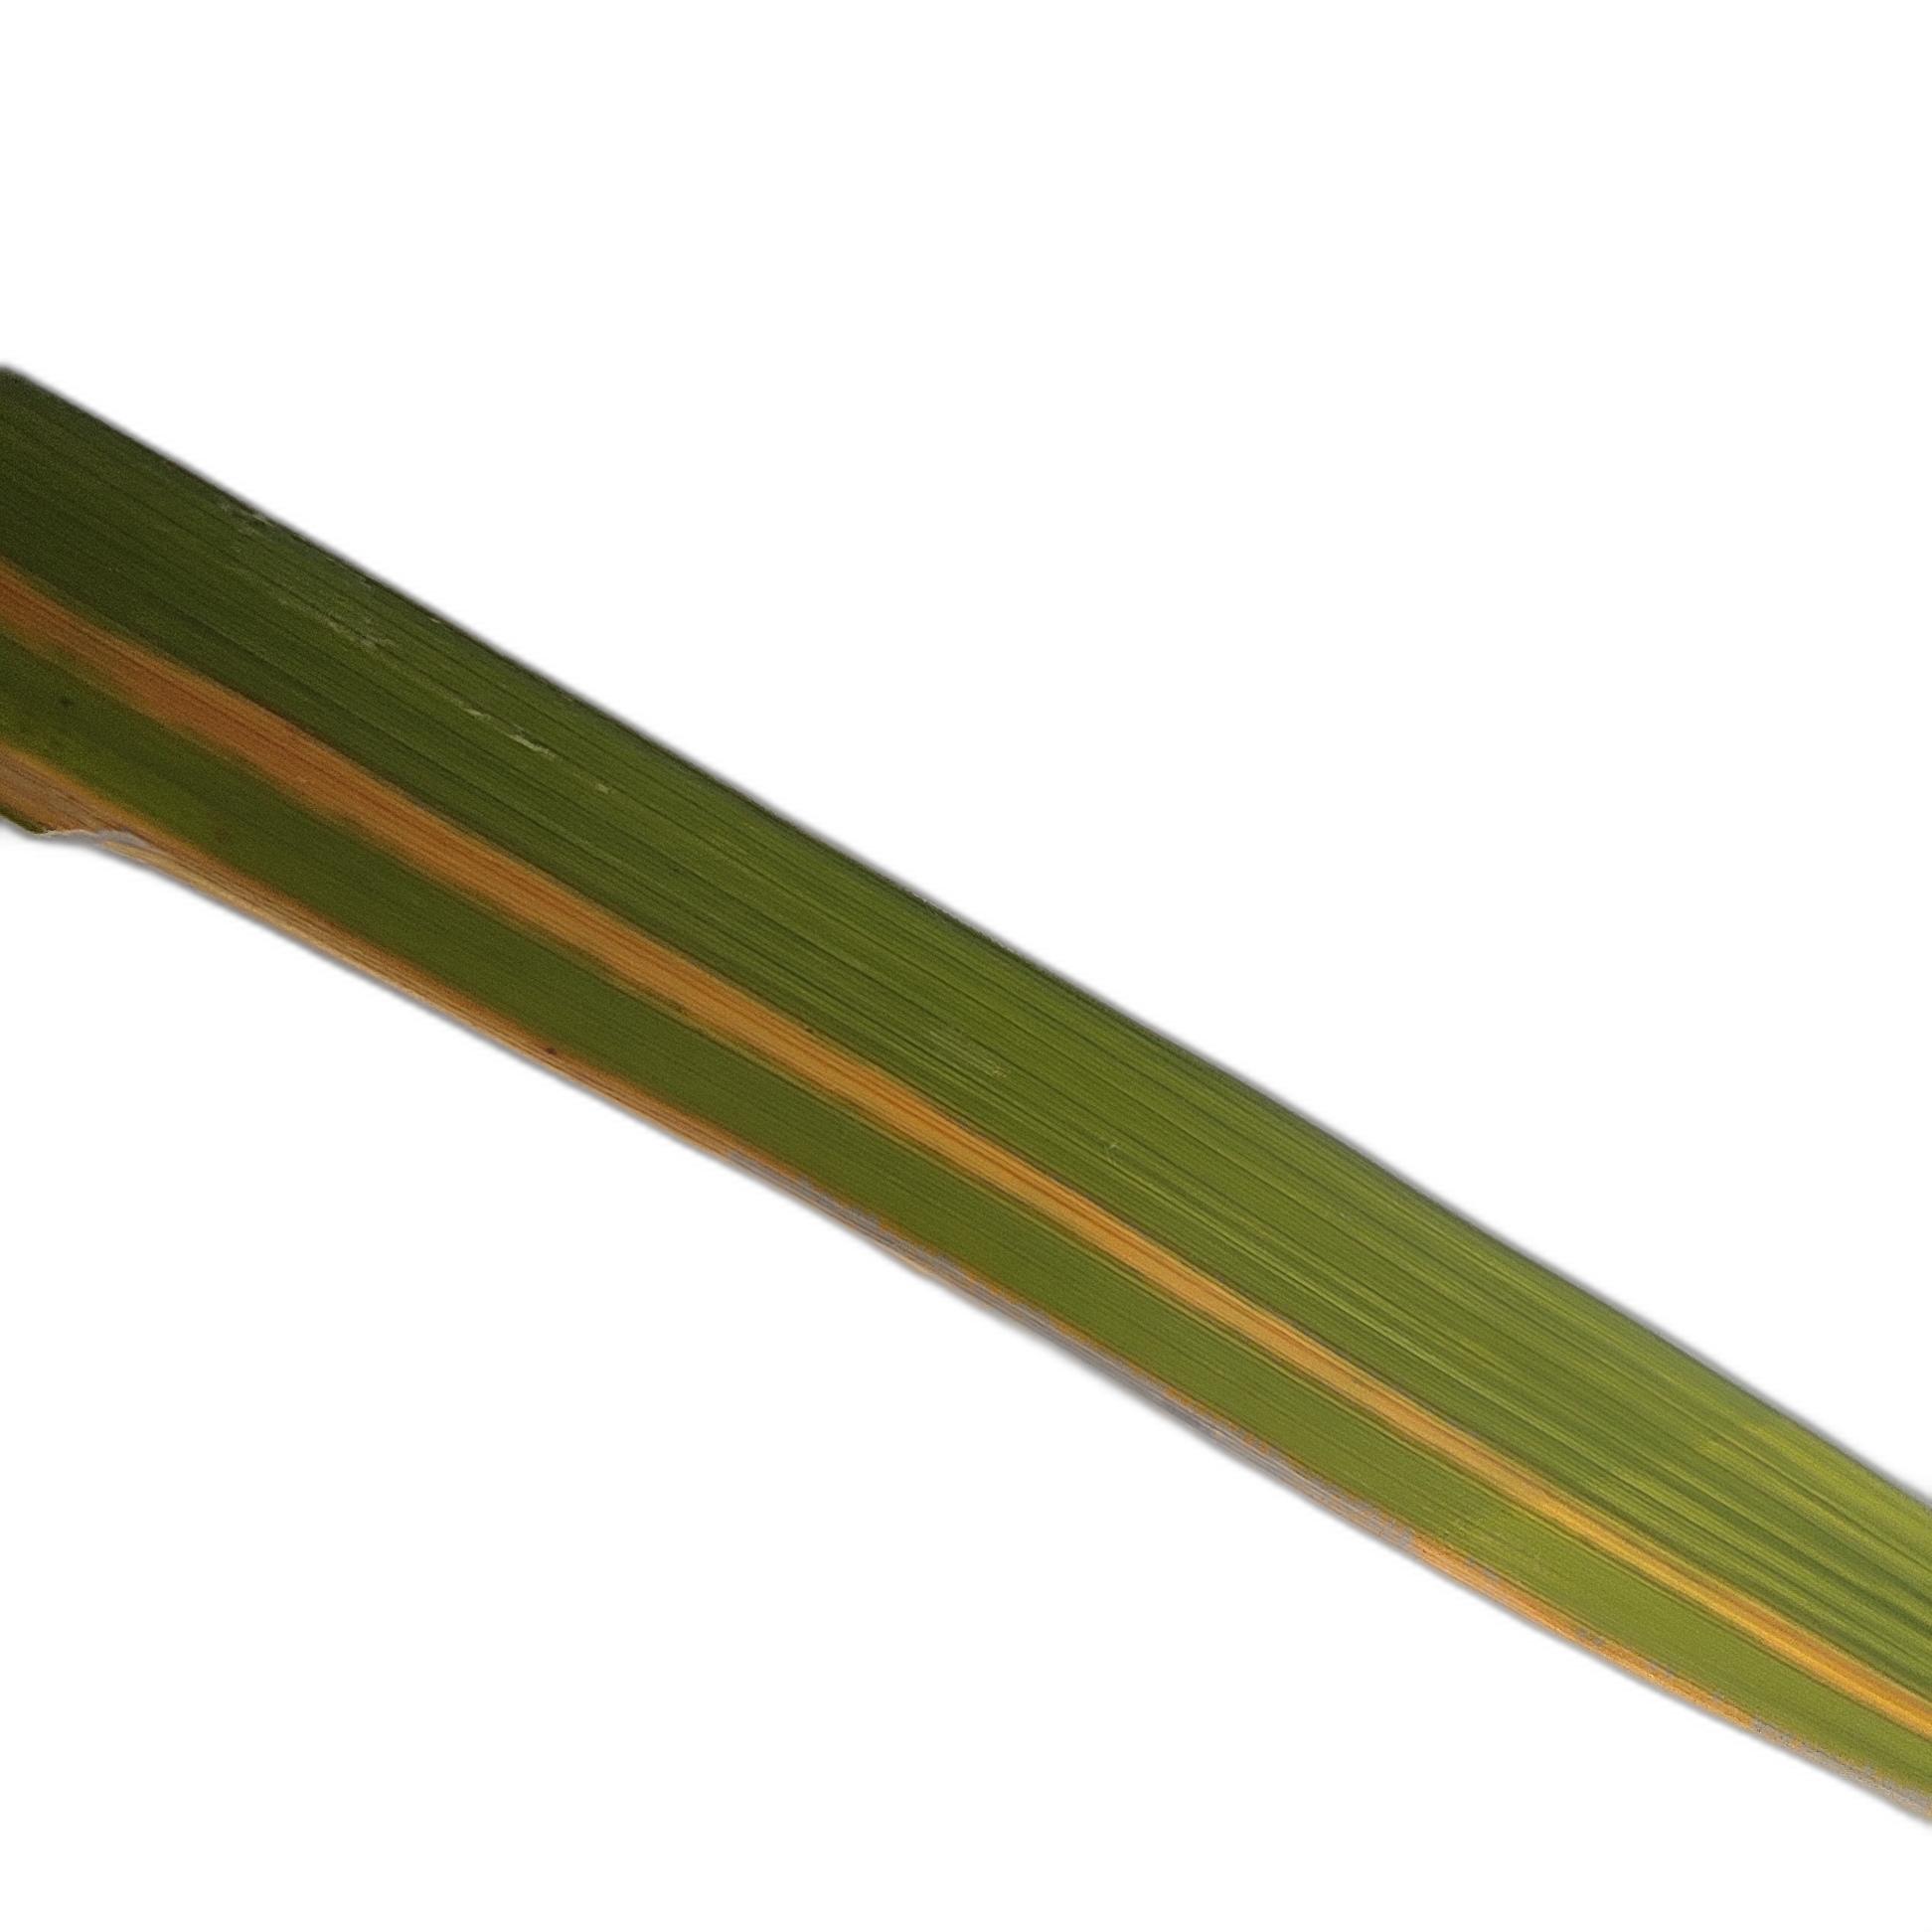
Label: Rice Stripes